Peanut stew

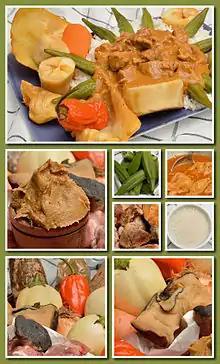
Senegalese maafe with vegetables

Recipes for the stew vary widely, but commonly include chicken, tomato, onion, garlic, cabbage, and leaf or root vegetables. Other versions include okra, corn, carrots, cinnamon, hot peppers, paprika, black pepper, turmeric, cumin, and other spices. Maafe is traditionally served with white rice (in Senegal, Mauritania, Guinea-Bissau and Gambia), "fonio" or "to" (millet dough) in Mali, "tuwo" or "omo tuo" (rice or millet dough) in Northern Nigeria, Niger, and Northern Ghana, couscous (as West Africa meets the Sahara, in Sahelian countries), or fufu and sweet potatoes in the more tropical areas, such as the Ivory Coast. "Um'bido" is a variation using greens, while Ghanaian maafe is cooked with boiled eggs. "Virginia peanut soup", a variation of Senegalese maafe even traveled with enslaved Africans to North America.